Charlie Justice (halfback)

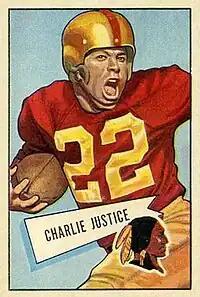
Justice on 1952 Bowman football card

Charles Ronald "Choo Choo" Justice (May 18, 1924 – October 17, 2003) was an American professional football player who was a halfback for the Washington Redskins of the National Football League (NFL). He played college football for the North Carolina Tar Heels and was inducted into the College Football Hall of Fame in 1961.